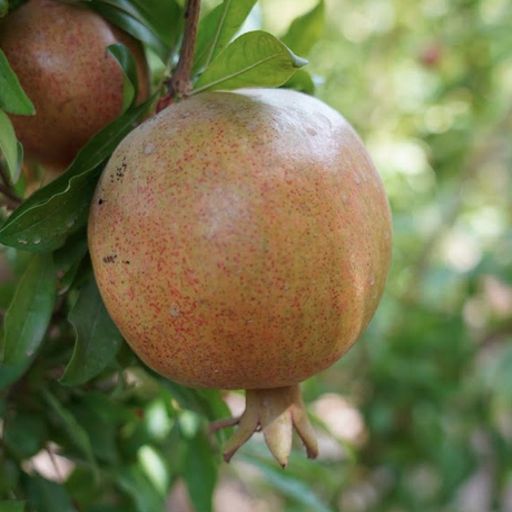
Label: Healthy